Describe the emotion expressed in this image:  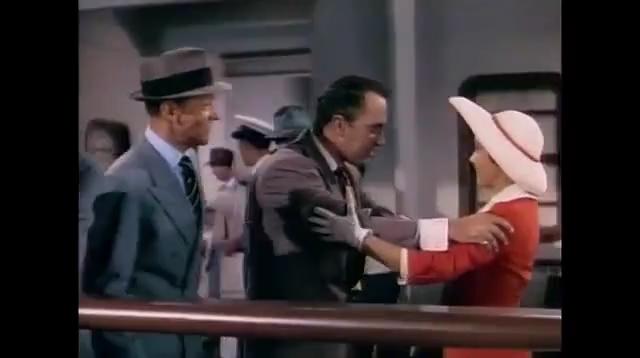
This person displays Fear, valence and arousal with high intensity.